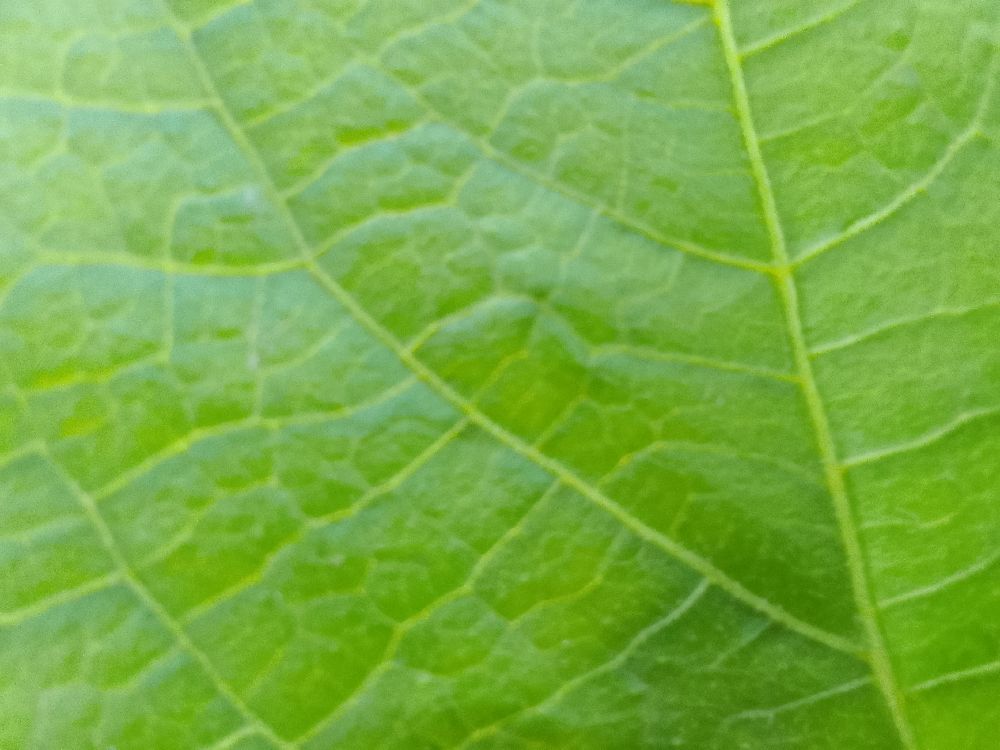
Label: healthy